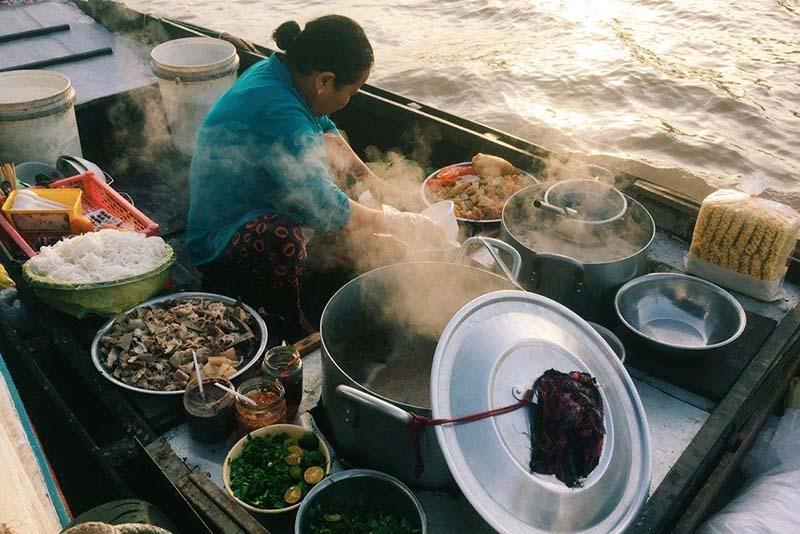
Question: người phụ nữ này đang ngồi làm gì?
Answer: đang ngồi chuẩn bị bán đồ ăn